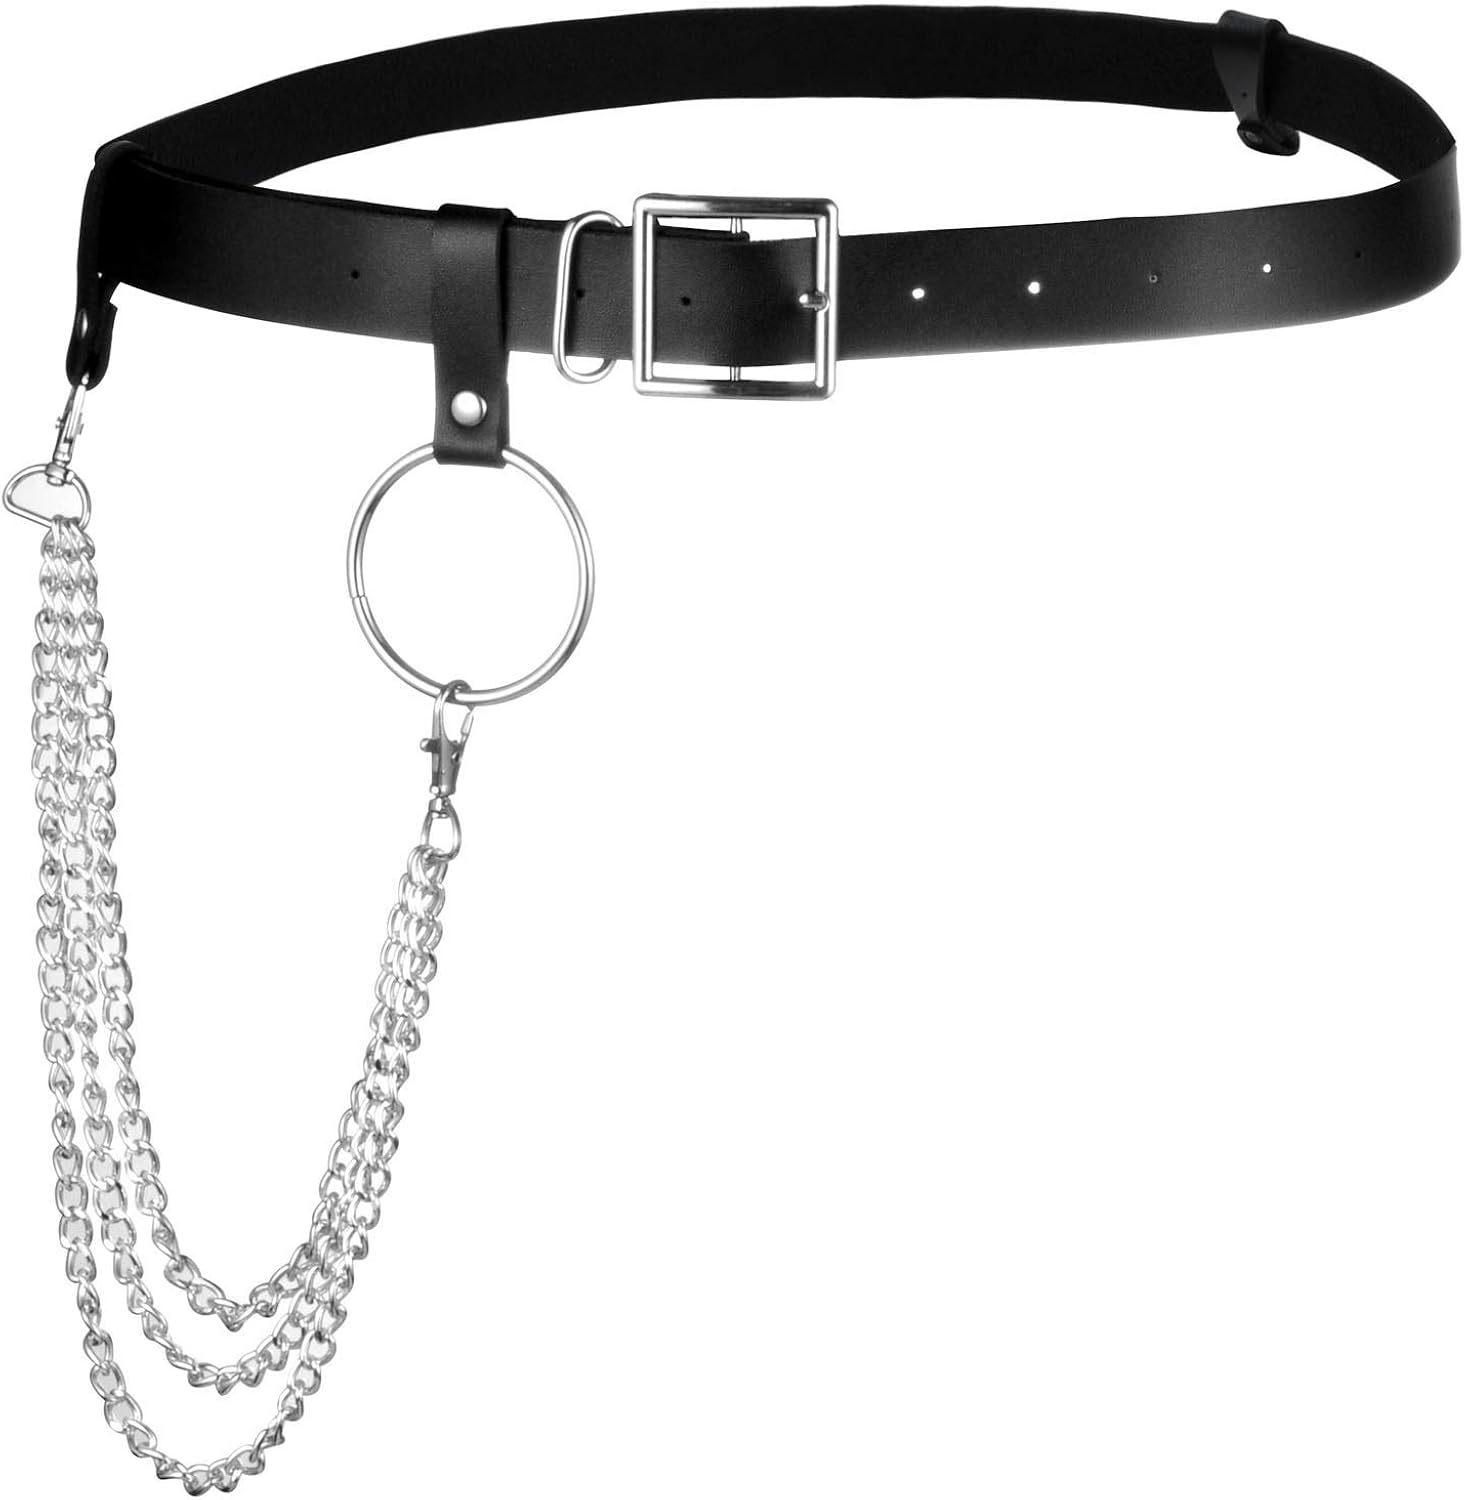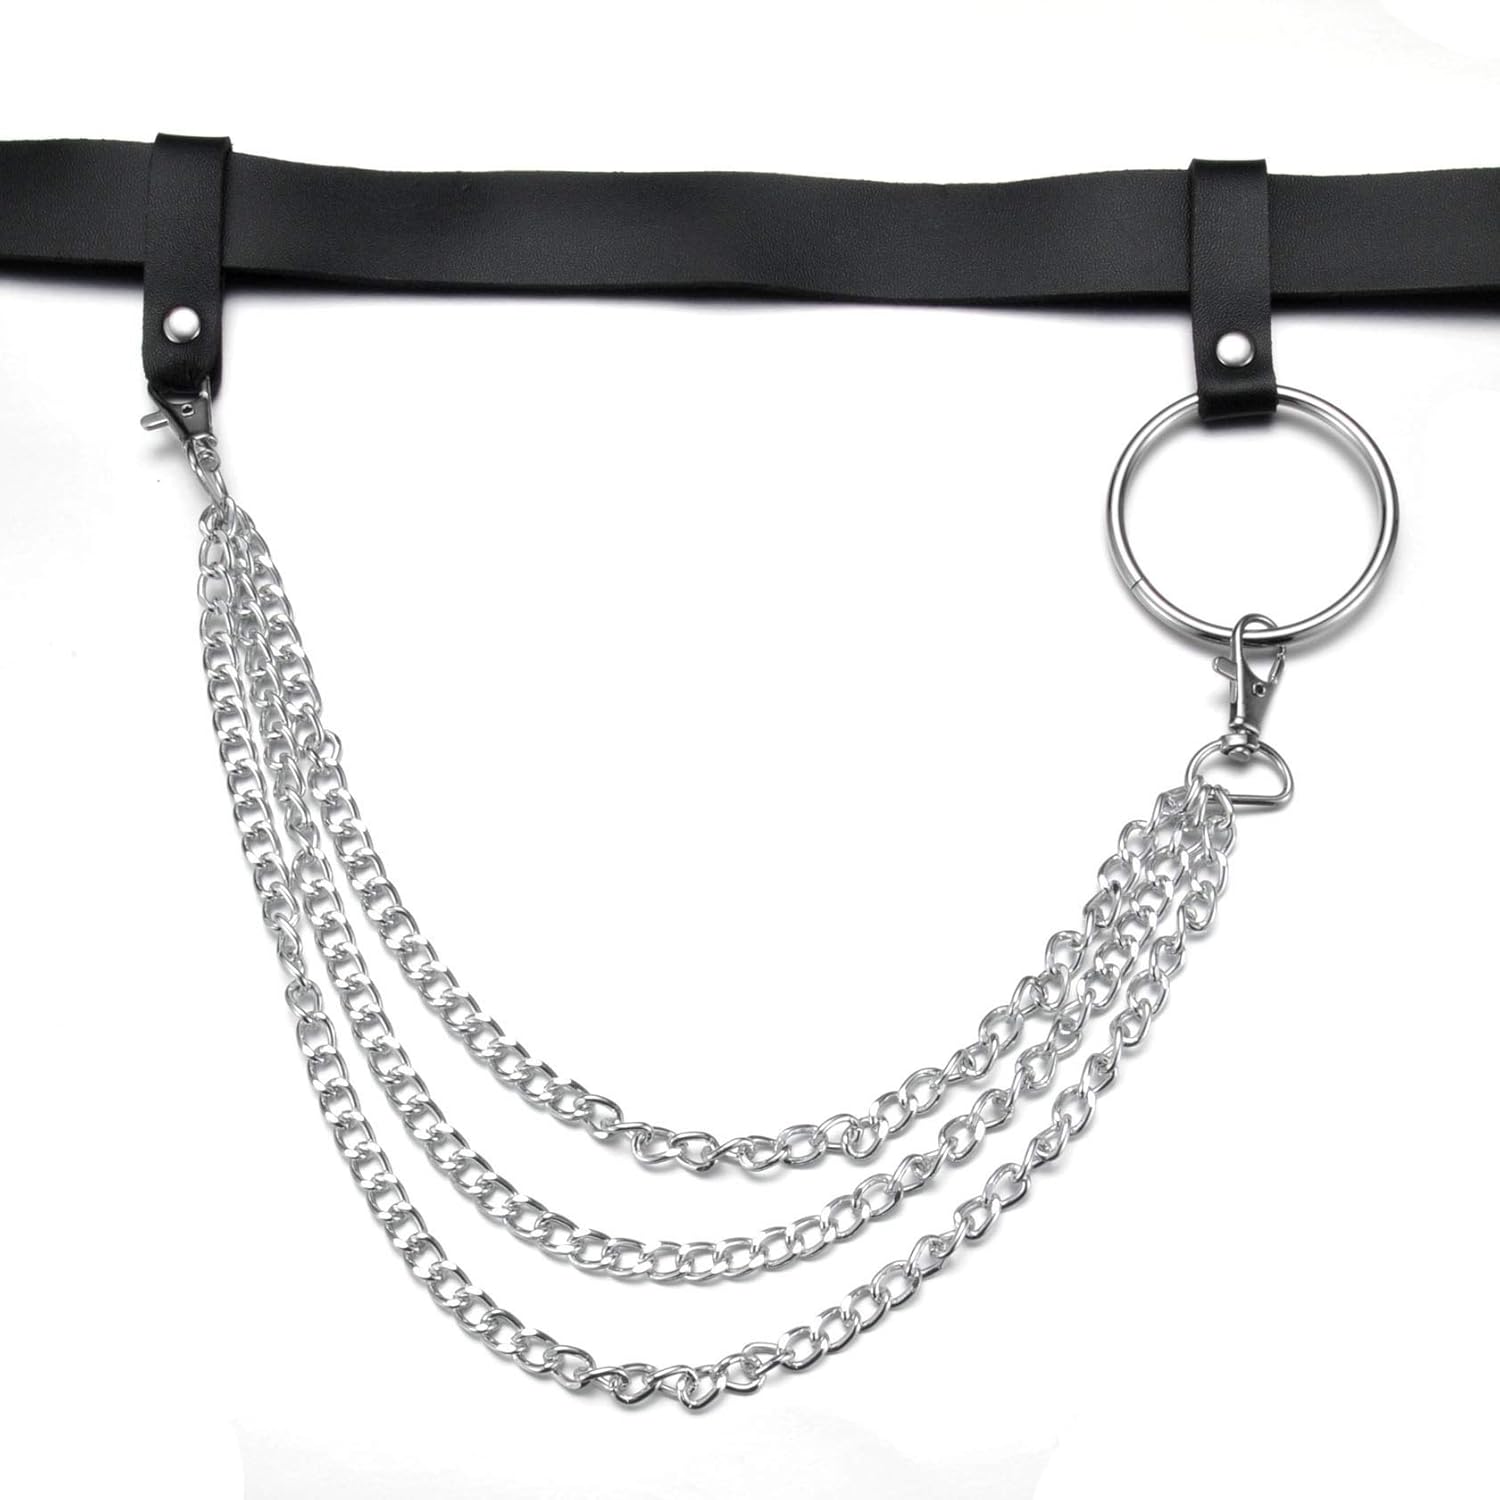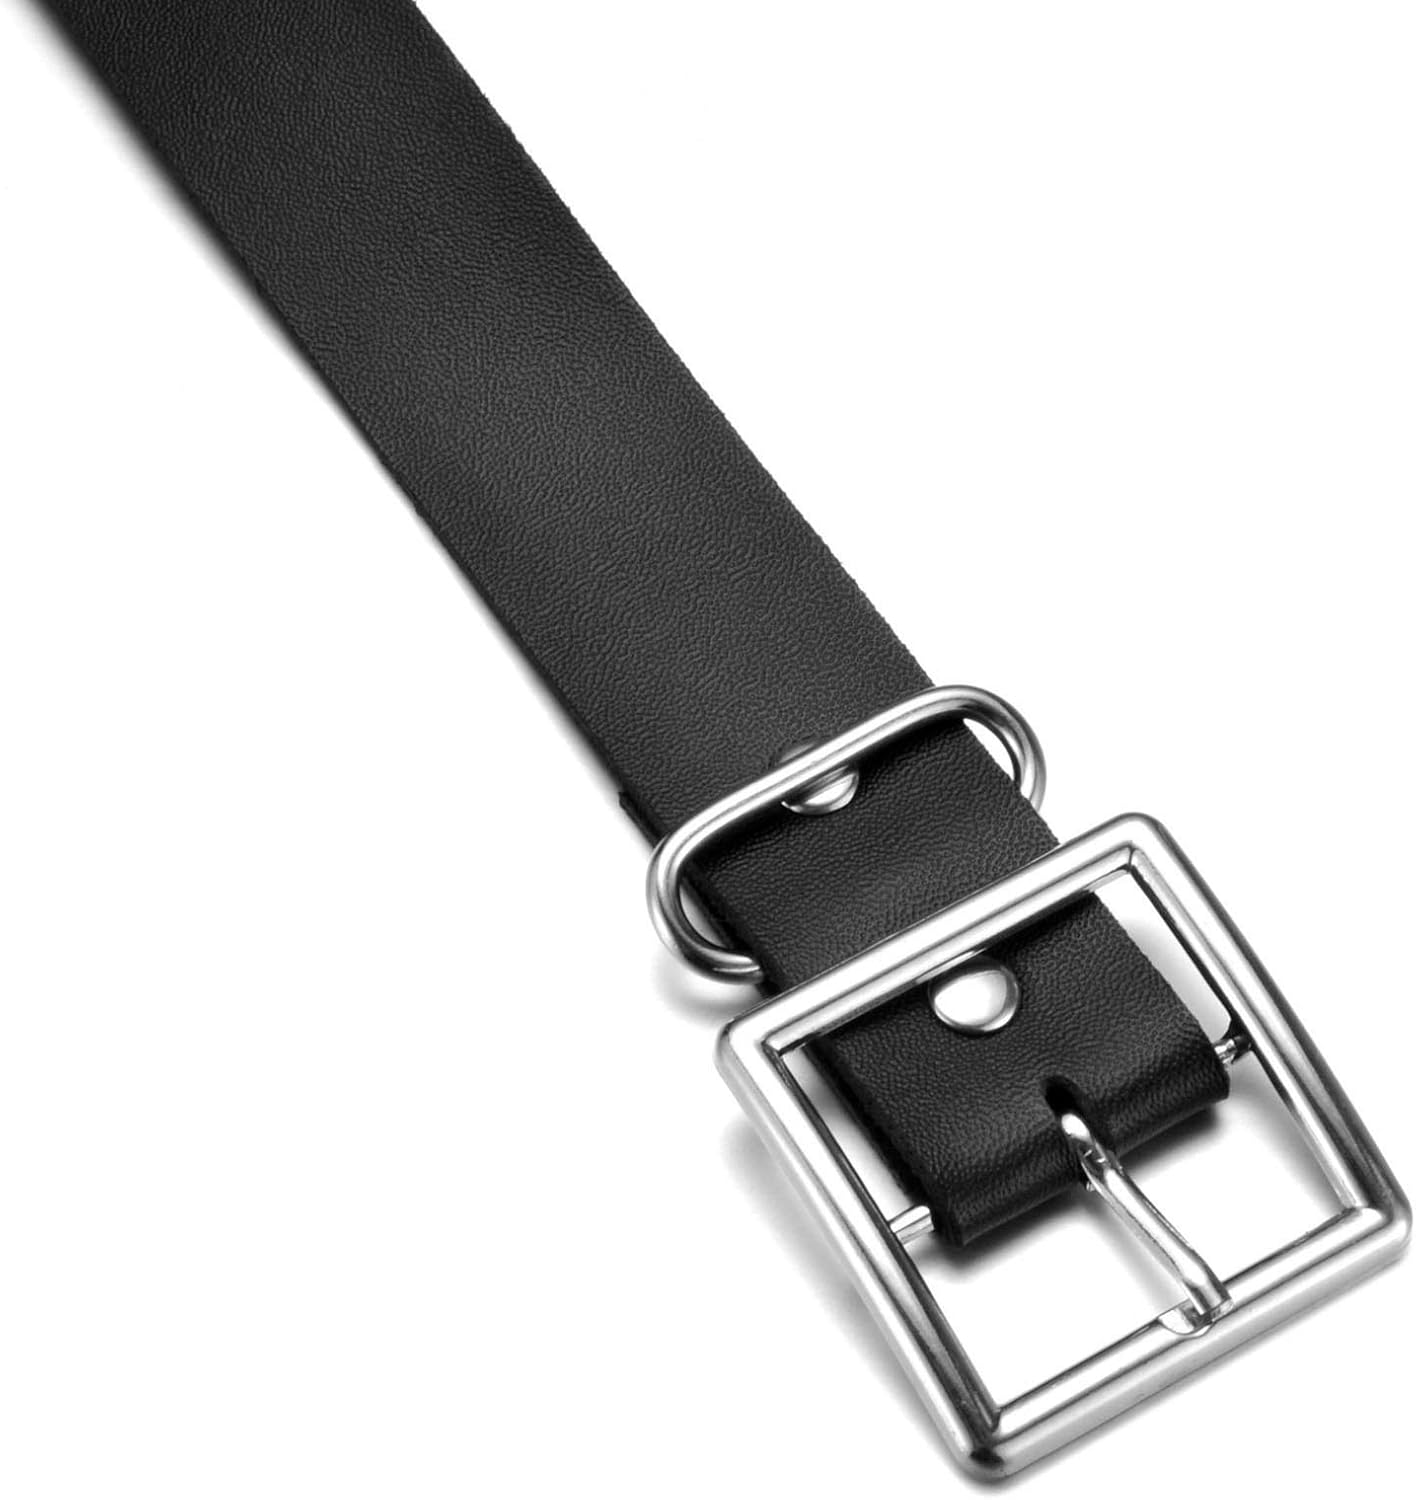
MILAKOO Women Faux Leather Harness Garter Belt Waist Belt with Punk Metal Chain
Category: AMAZON FASHION
Milakoo Women Faux Leather Harness Garter Belt Adjustable Waist Leg Body Caged with Punk Metal Chain
Features: PU Leather Punk Belt with O-ring and Body Chain for Women. | Material: Faux Leather, punk style,sturdy material, punk belt comes with Metal Chain Tassel ,adjustable waist belt. | Size: One size can be adjustable according to your body size; Whole Length: 41 inches, the waist belt length approx 25.8 to 36.8 inches adjustable, width approx 1". | Unique design: Leather garter link to wasit belt, cincher body, can adjust the tightness according to your body shape. | Perfect for the Valentine's Day,wedding Club Dance Festival Rave Wear,Parties, Cosplay Costume, Halloween or Roleplay Wear Costume.